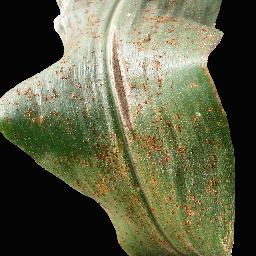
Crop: corn
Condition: (maize)_common_rust